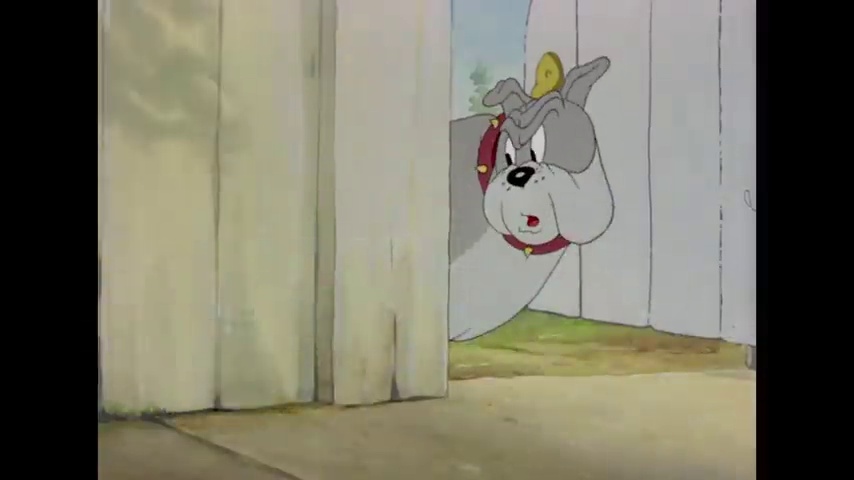
Portrait style: Cartoon Portrait